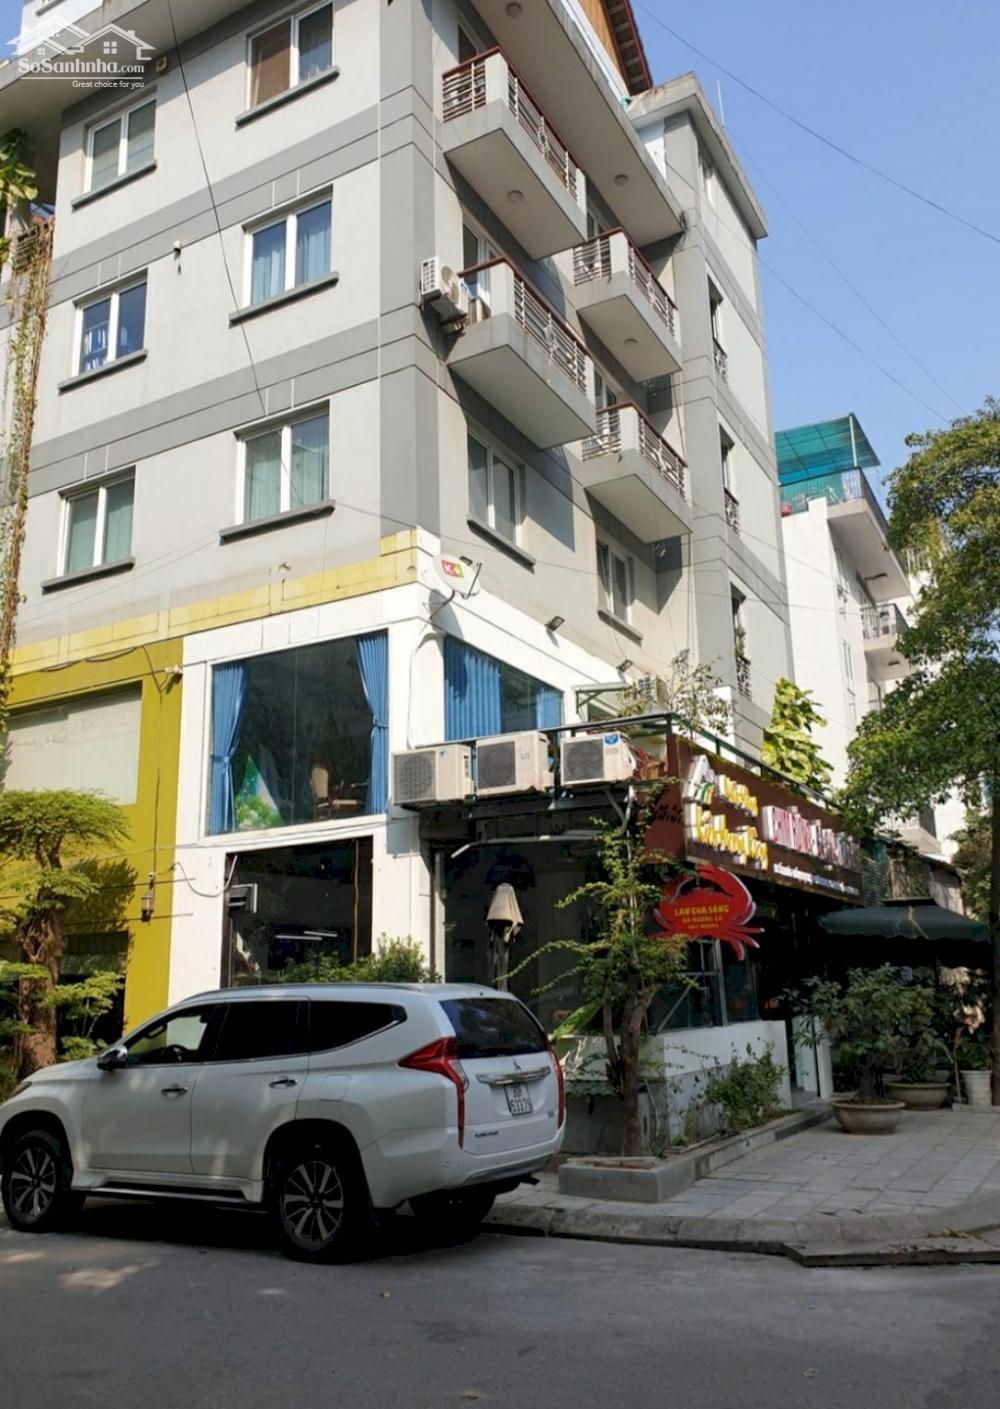
có một chảo thu ở trên tầng hai của ngôi nhà